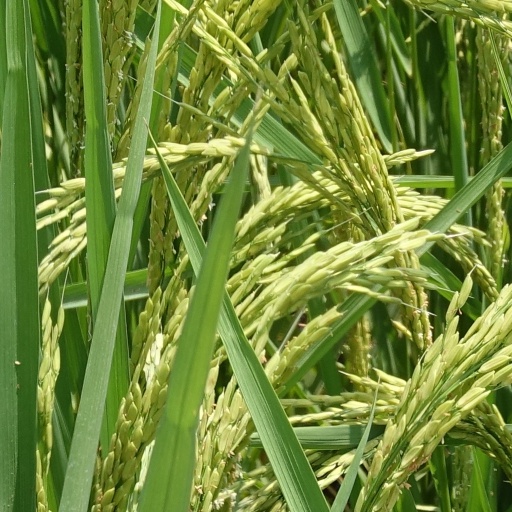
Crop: rice